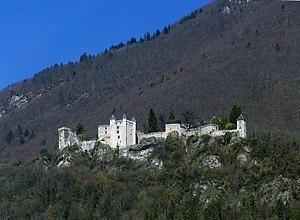
Vue, depuis la ligne de chemin de fer, du château de Miolans, en Savoie.
Saint-Pierre-d'Albigny est une commune française de la combe de Savoie, située dans le département de la Savoie en région Auvergne-Rhône-Alpes.